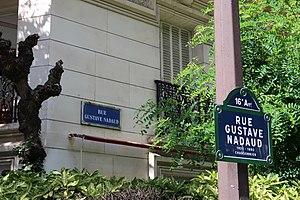
Plaques de la rue Gustave-Nadaud (Paris, 16e).
La rue Gustave-Nadaud est une voie du 16ᵉ arrondissement de Paris, en France.